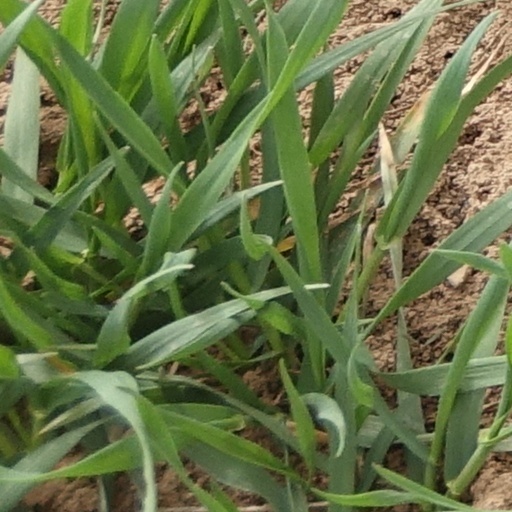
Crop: wheat